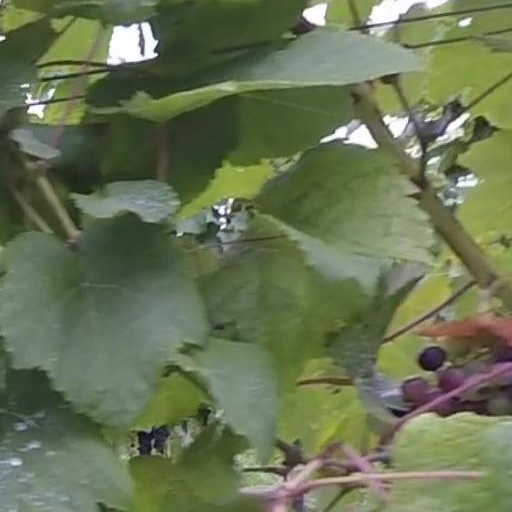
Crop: grape